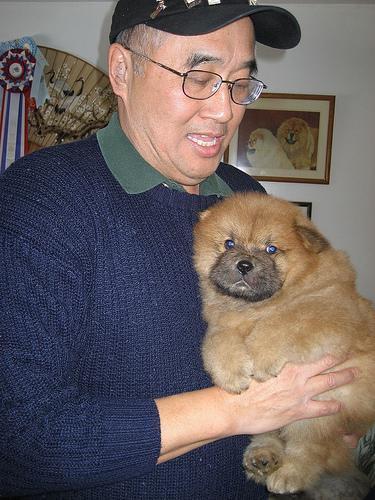
chow